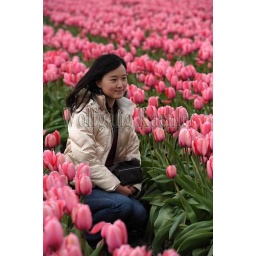
Usa, washington state, skagit valley, tulip town nursery, young asian woman posing in tulip field with pink tulips